Ashland Mill Bridge

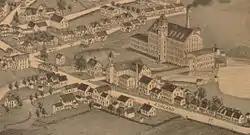
A map showing a birds-eye view of the Ashland Mill area, with the bridge on the left side of the image.

The Ashland Mill Bridge was a lenticular pony truss bridge over the Pachaug River in Griswold, Connecticut that was built in 1886 by the Berlin Iron Bridge Company. It was built following the Ashland dam break of February 1886 which washed away the previous bridges. The bridge served the millyard of the Ashland Cotton Company, in the Jewett City section of Griswold. The bridge was long and crossed a millrace on a skew angle. The Ashland Mill was damaged by arson in March 1995 and subsequently torn down, but the bridge itself remained. By 1999, the town deemed the bridge unsafe and closed it, and by February 1999, the bridge was moved to a vacant parking lot and was replaced with a new bridge. The bridge was added to the state of Connecticut historic register and it was later added to the National Register of Historic Places in April 1999. It was removed from the National Register in February 2016.